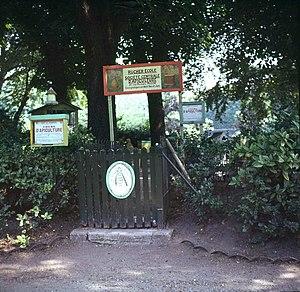
Entrée du rucher école du jardin du Luxembourg en 1977.
La Société centrale d'apiculture, est une association française, créée en 1855 comme société savante par Henri Louis Hamet. Elle a été reconnue d'utilité publique en mars 1900.